Military history of Ecuador

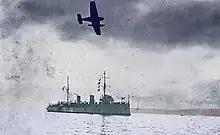
A Peruvian naval ship in Ecuadorian waters during the Ecuadorian–Peruvian War, 1941.

Continual political unrest made the forces become more deliberant regarding constitutional issues. Rebellions, uprisings and lack of loyalty of both senior Generals and medium ranking officers made the Ecuadorian forces weak and disorganized. A long territorial dispute between Ecuador and Peru, which traces its roots back to the Gran Colombia–Peru War, escalated on January 11, 1941. Peru, alleging that the Ecuadorian troops had been staging incursions and even occupations of Peruvian territory, began to mobilize its troops to the disputed zone in Zarumilla. This escalated into a major conflict, called Ecuadorian–Peruvian War of 1941. The accounts as to which side fired the first shot vary considerably to this day. Regardless, the much larger and better equipped Peruvian force of 13,000 men quickly overwhelmed the approximately 1,800 Ecuadorian forces, driving them back from Zarumilla and invading the Ecuadorian province of El Oro. As a result, the government of Ecuador, saw itself forced to accept Perus territorial claims and signed the Rio Protocol on 29 January 1942. Subsequently, Peruvian troops withdrew from the invaded El Oro province.